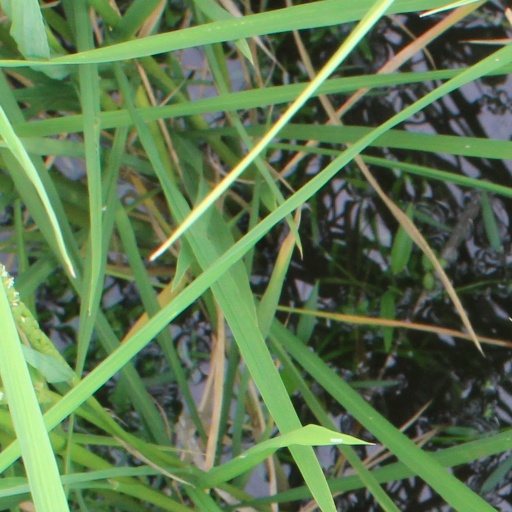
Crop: rice